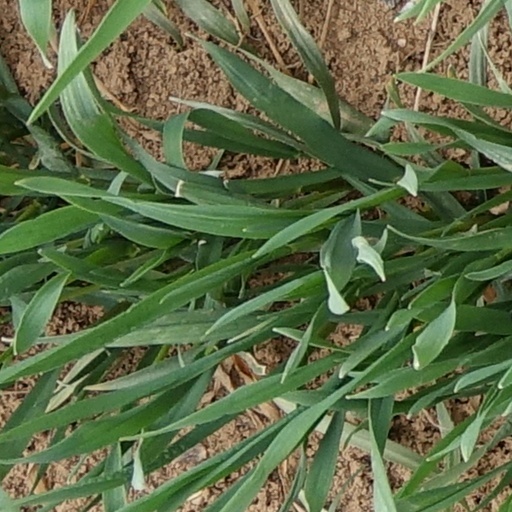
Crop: wheat